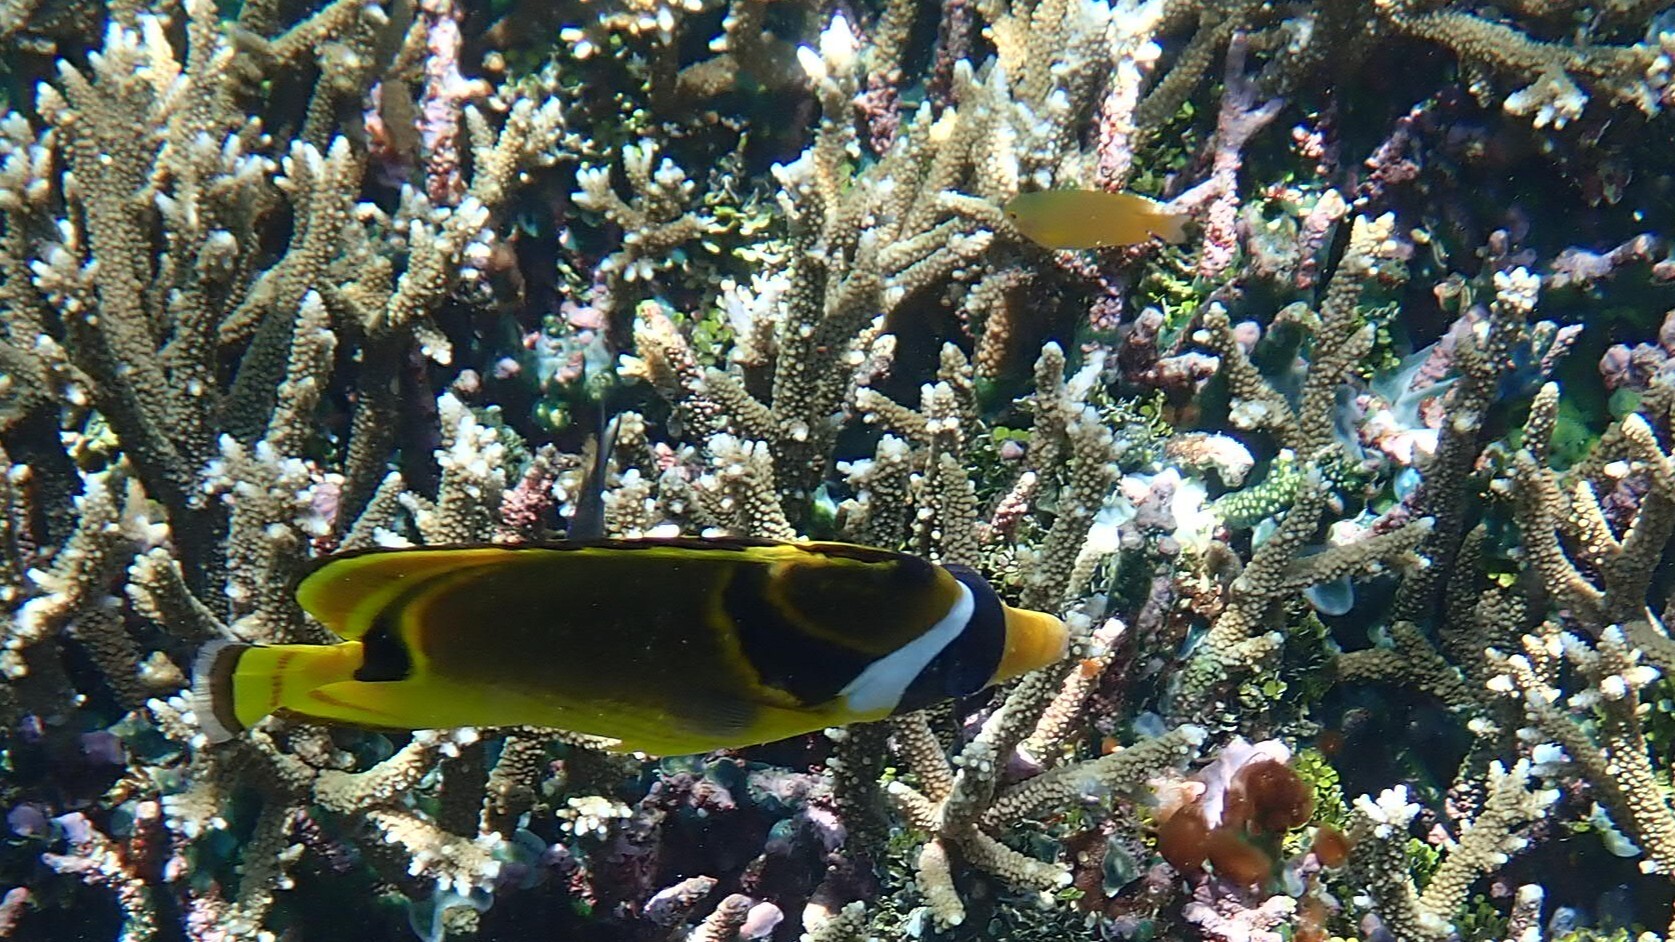
Chaetodon lunula (Raccoon Butterflyfish)